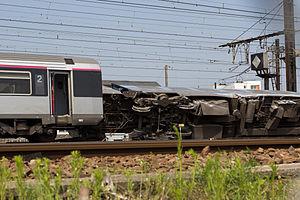
L’accident ferroviaire de Brétigny-sur-Orge est un déraillement survenu le 12 juillet 2013 en gare de Brétigny, sur le territoire de la commune de Brétigny-sur-Orge, à 31 km au sud de Paris. À la suite de la défaillance d'une éclisse, plusieurs voitures d'un train de voyageurs Intercités reliant Paris-Austerlitz à Limoges-Bénédictins ont déraillé, entraînant la mort de sept personnes.